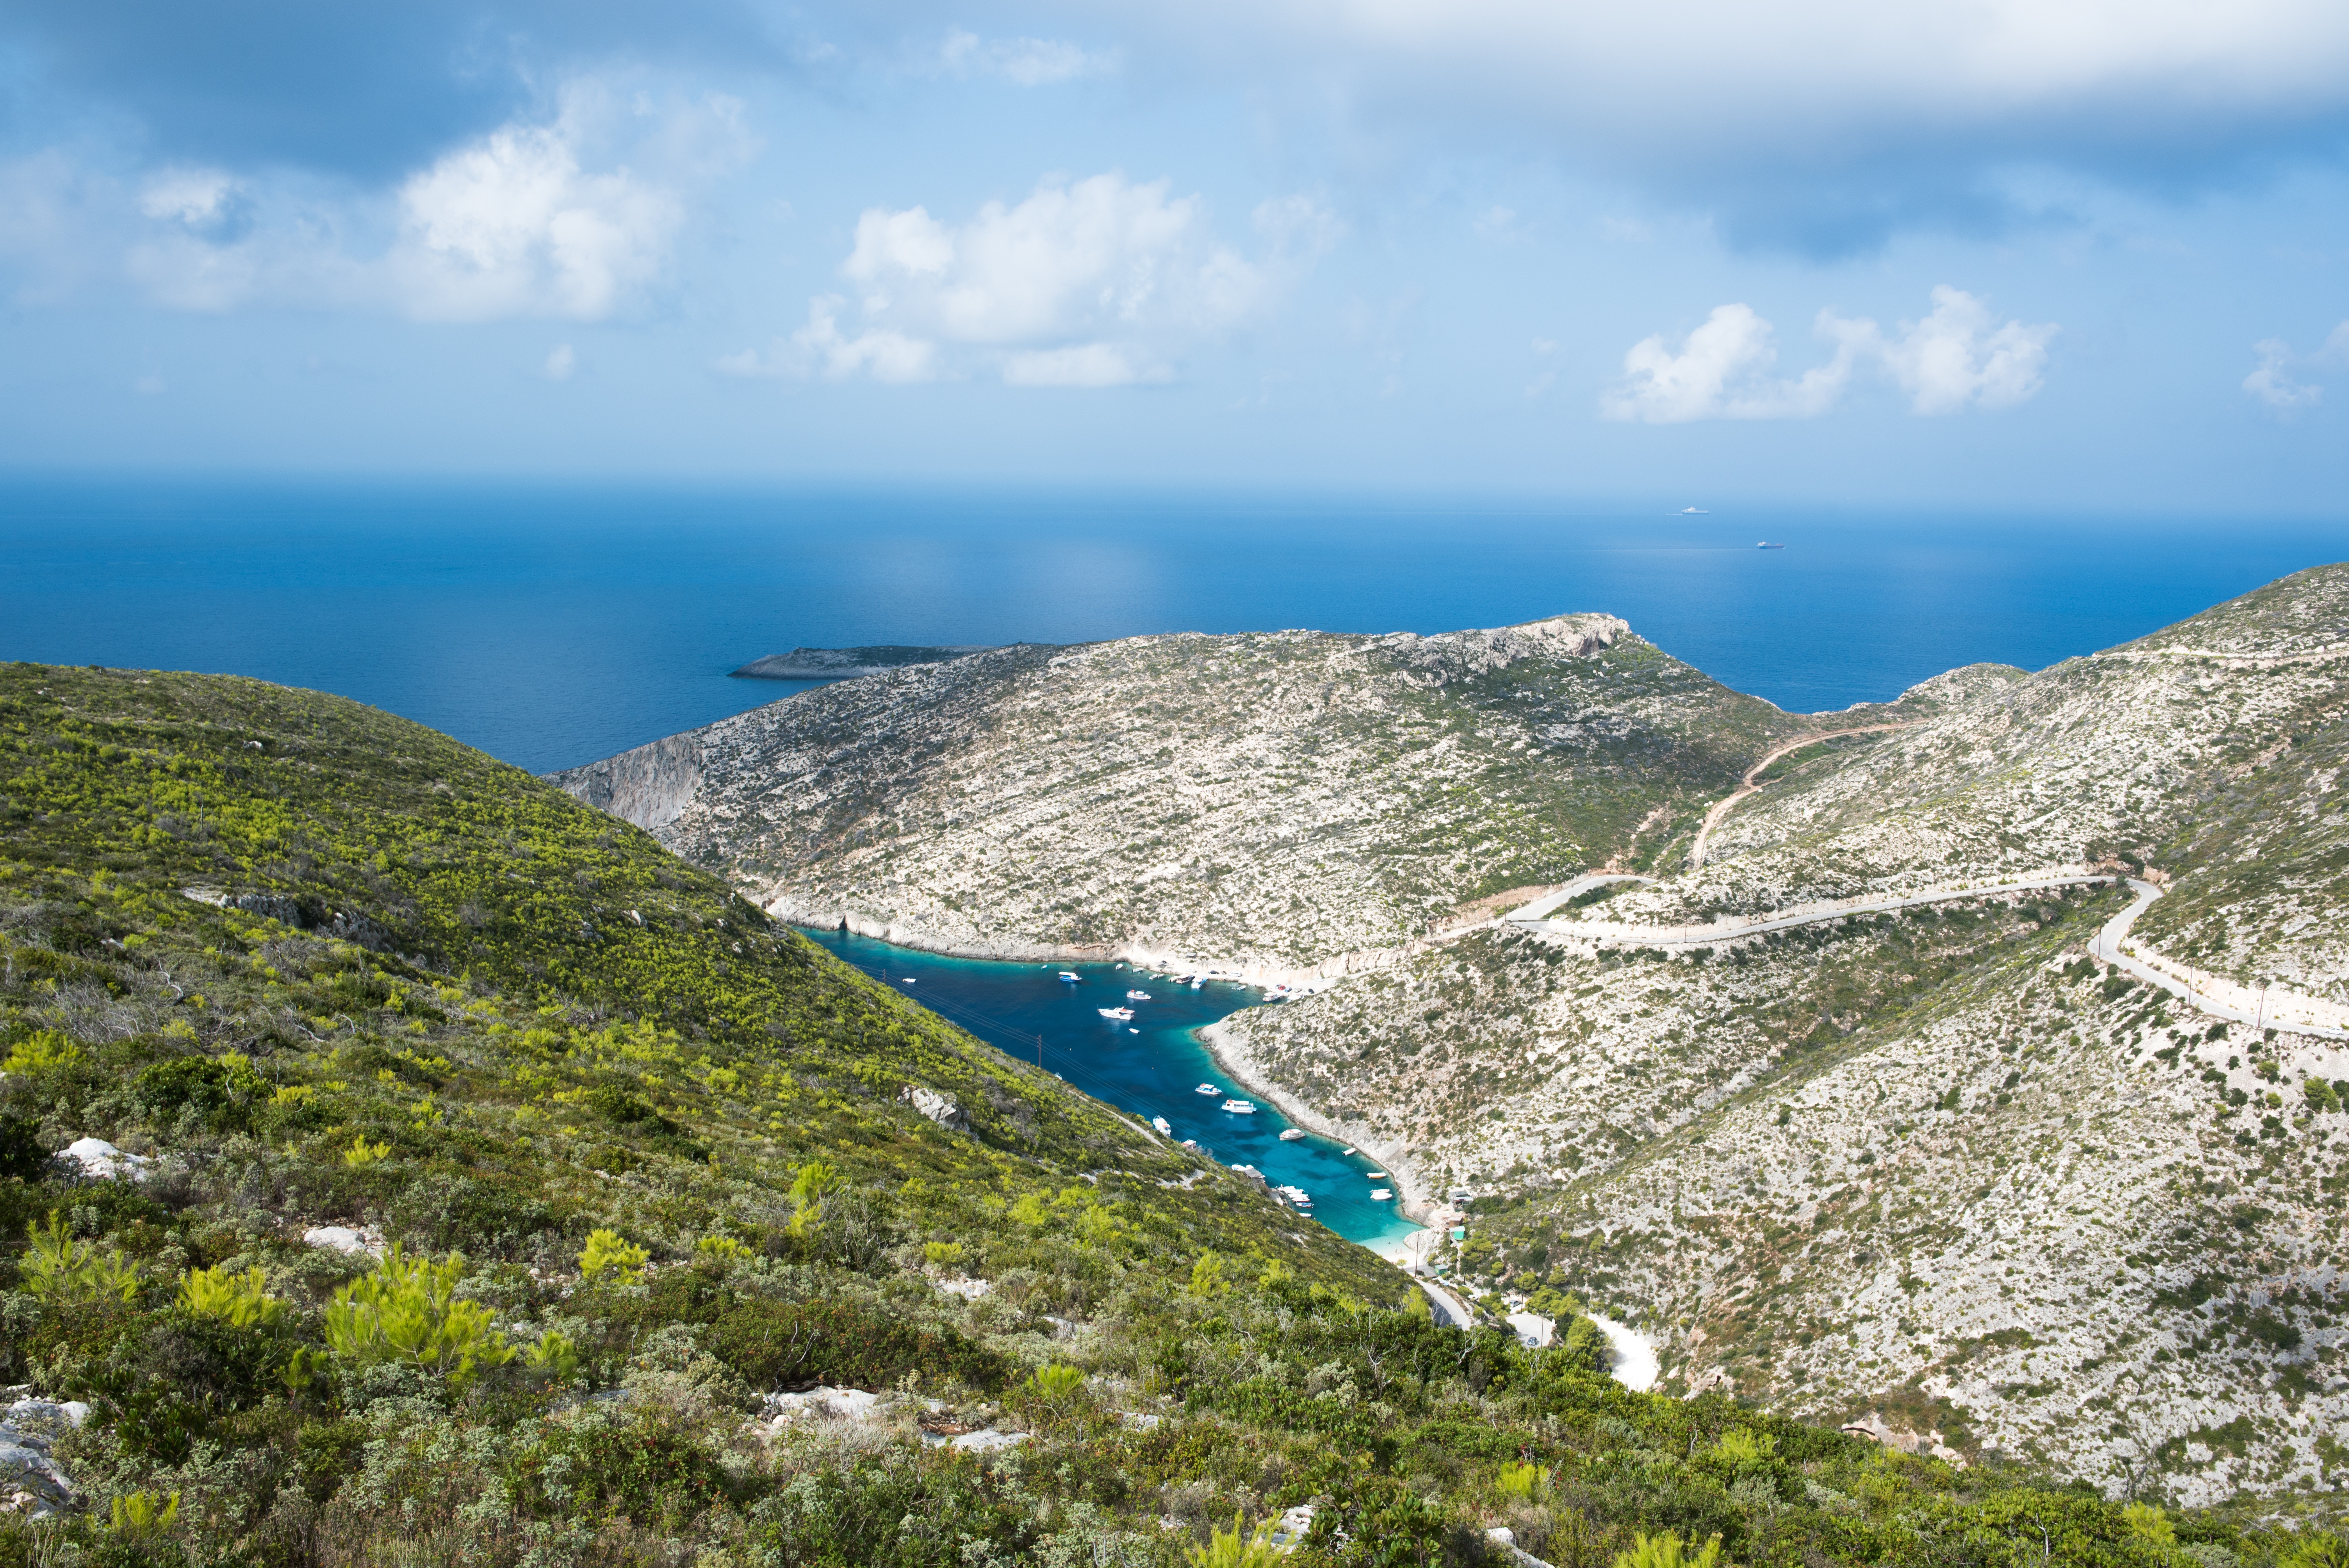
landscape, sea, nature, walking, mountain, cloud, hiking, hill, lake, adventure, mountain range, vacation, cliff, fjord, terrain, ridge, sports, alps, plateau, fell, landform, mountain pass, geographical feature, mountainous landforms